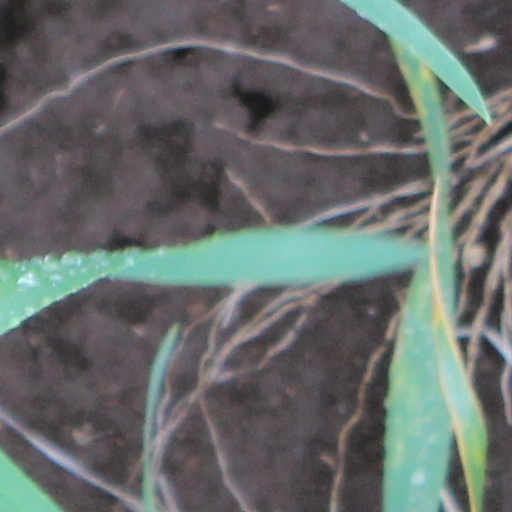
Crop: wheat